Louvre Palace

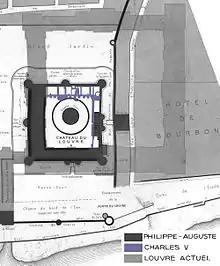
Plan of the medieval Louvre and wall of Philippe Auguste with additions to the Louvre made during the reign of Charles V, with indication of the footprint of later buildings

Beyond the name of the palace itself, the toponymy of the Louvre can be treacherous. Partly because of the building's long history and links to changing politics, different names have applied at different times to the same structures or rooms. For example, what used to be known in the 17th and 18th centuries the or is now generally referred to as Pavillon de l'Horloge, or (especially when considered from the west), or also after the architect Jacques Lemercier who first designed it in 1624. In some cases, the same name has designated different parts of the building at different times. For example, in the 19th century, the referred to what was later called the (still later), on the south side of the Grande Galerie facing the Seine, before becoming the name for the main pavilion of the Richelieu Wing On the rue de Rivoli, its exact symmetrical point from the Louvre Pyramid. The main room on the first floor of the Lescot Wing has been the , , , , in the 16th and 17th centuries. It was fragmented into apartments during the 18th century, then recreated in the early 19th and called successively , or (the latter also being the name of two other ceremonial rooms, created in the 1850s and 1860s respectively); then as part of the museum, , after 1871 in honor of donor Louis La Caze, , and since 2021 . The room immediately below, now known as , has also been called , , , , (from 1692 to 1793), and in the past, among other names.